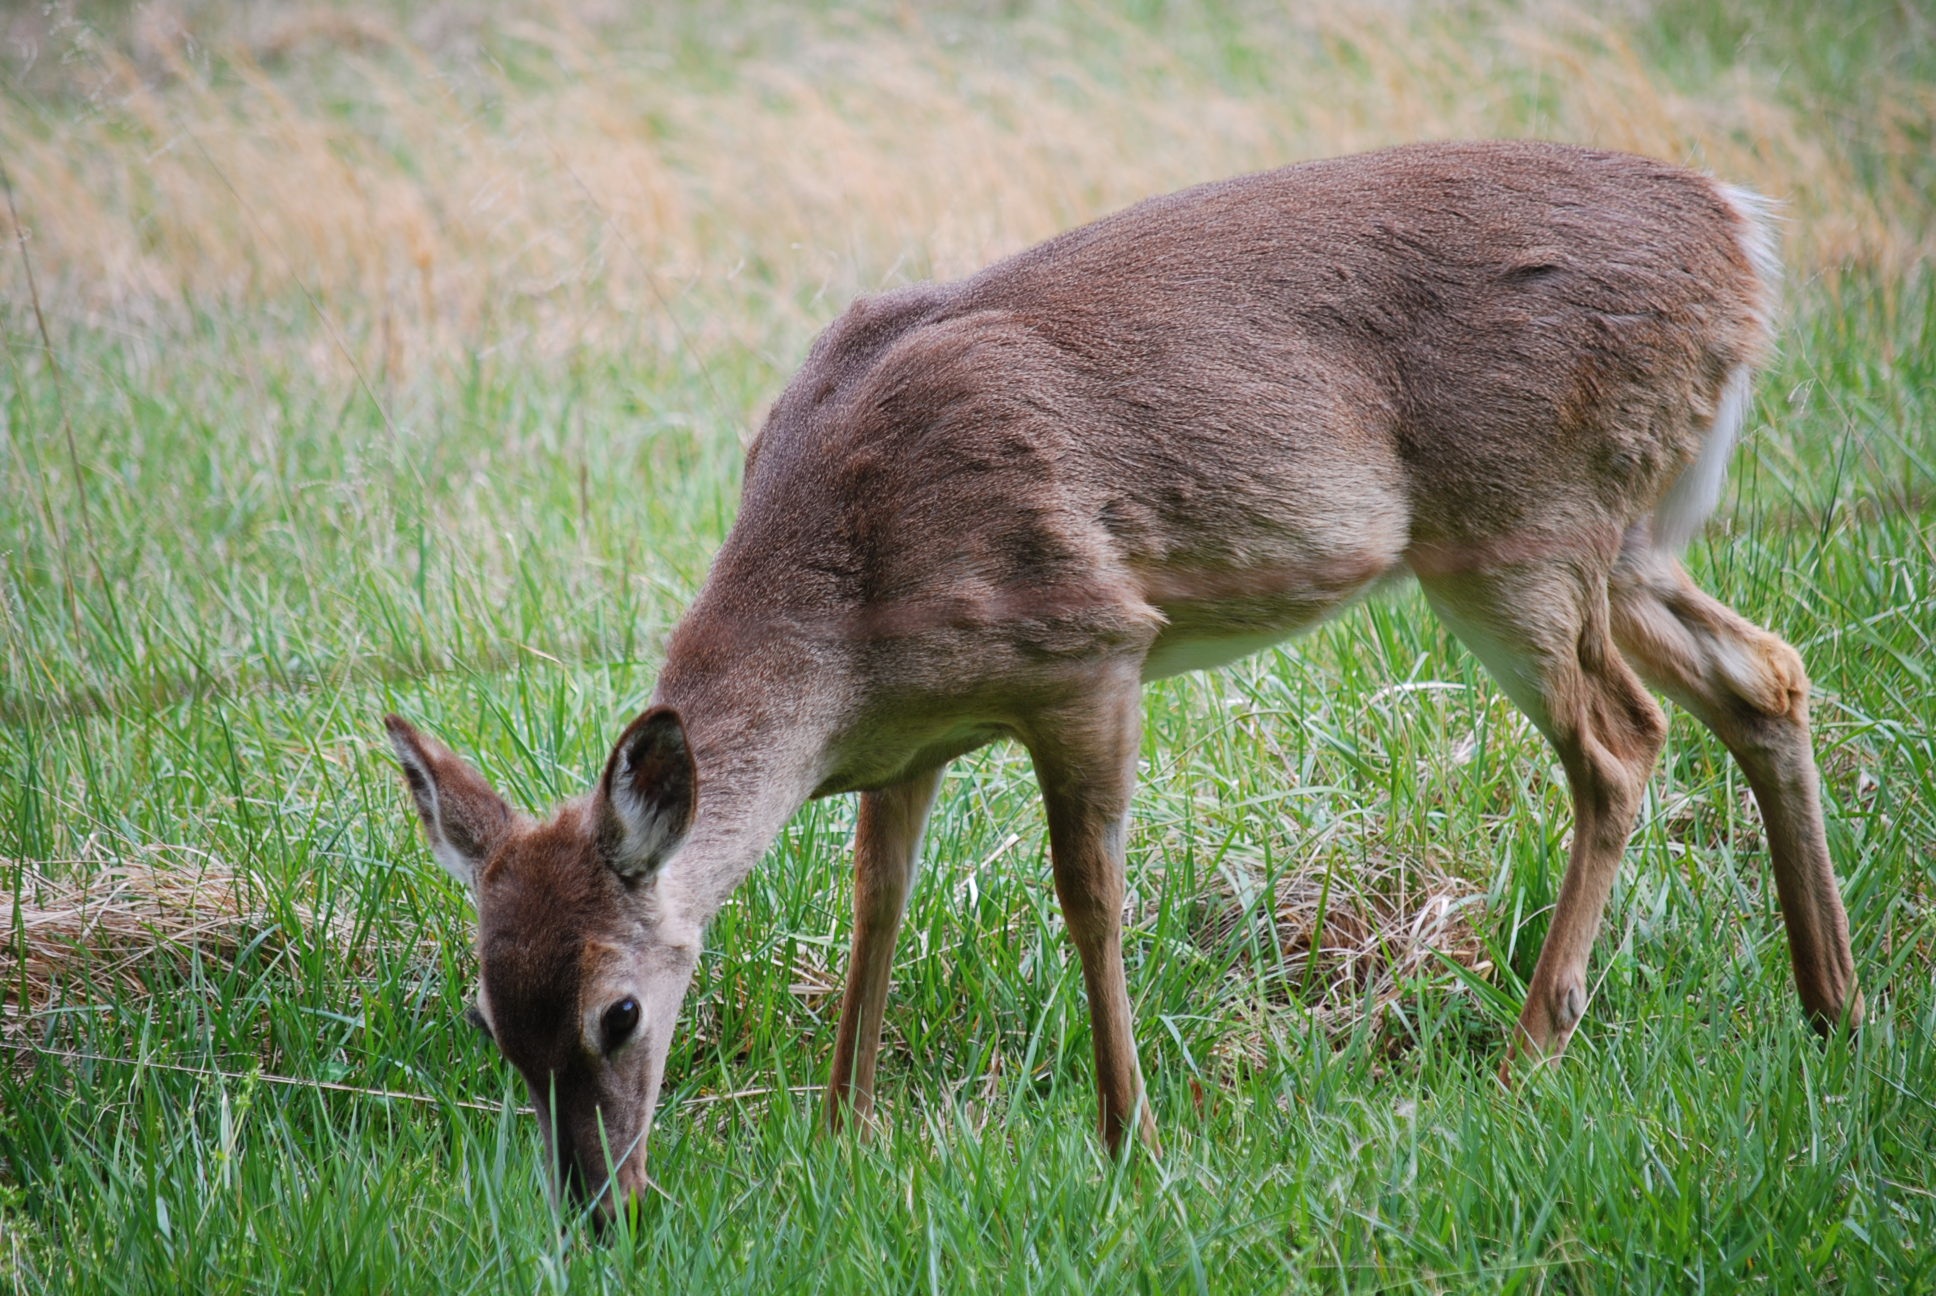
meadow, prairie, wildlife, deer, grazing, mammal, fauna, grassland, vertebrate, white tailed deer, pronghorn, musk deer